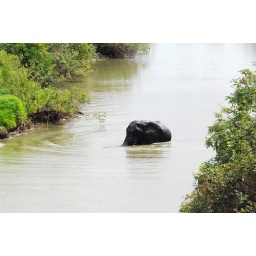
elephant in the river